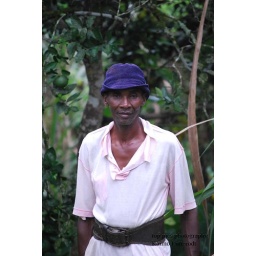
By the orange tree in JA